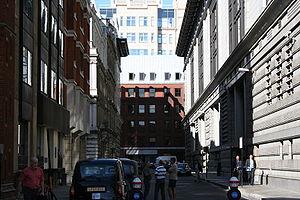
Blackfriars est un quartier du Central London, située dans le sud-ouest de la Cité de Londres.